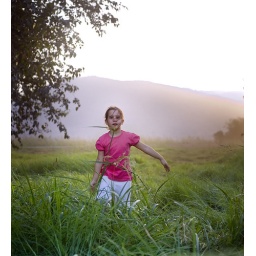
young girl in the tall grass at sunset